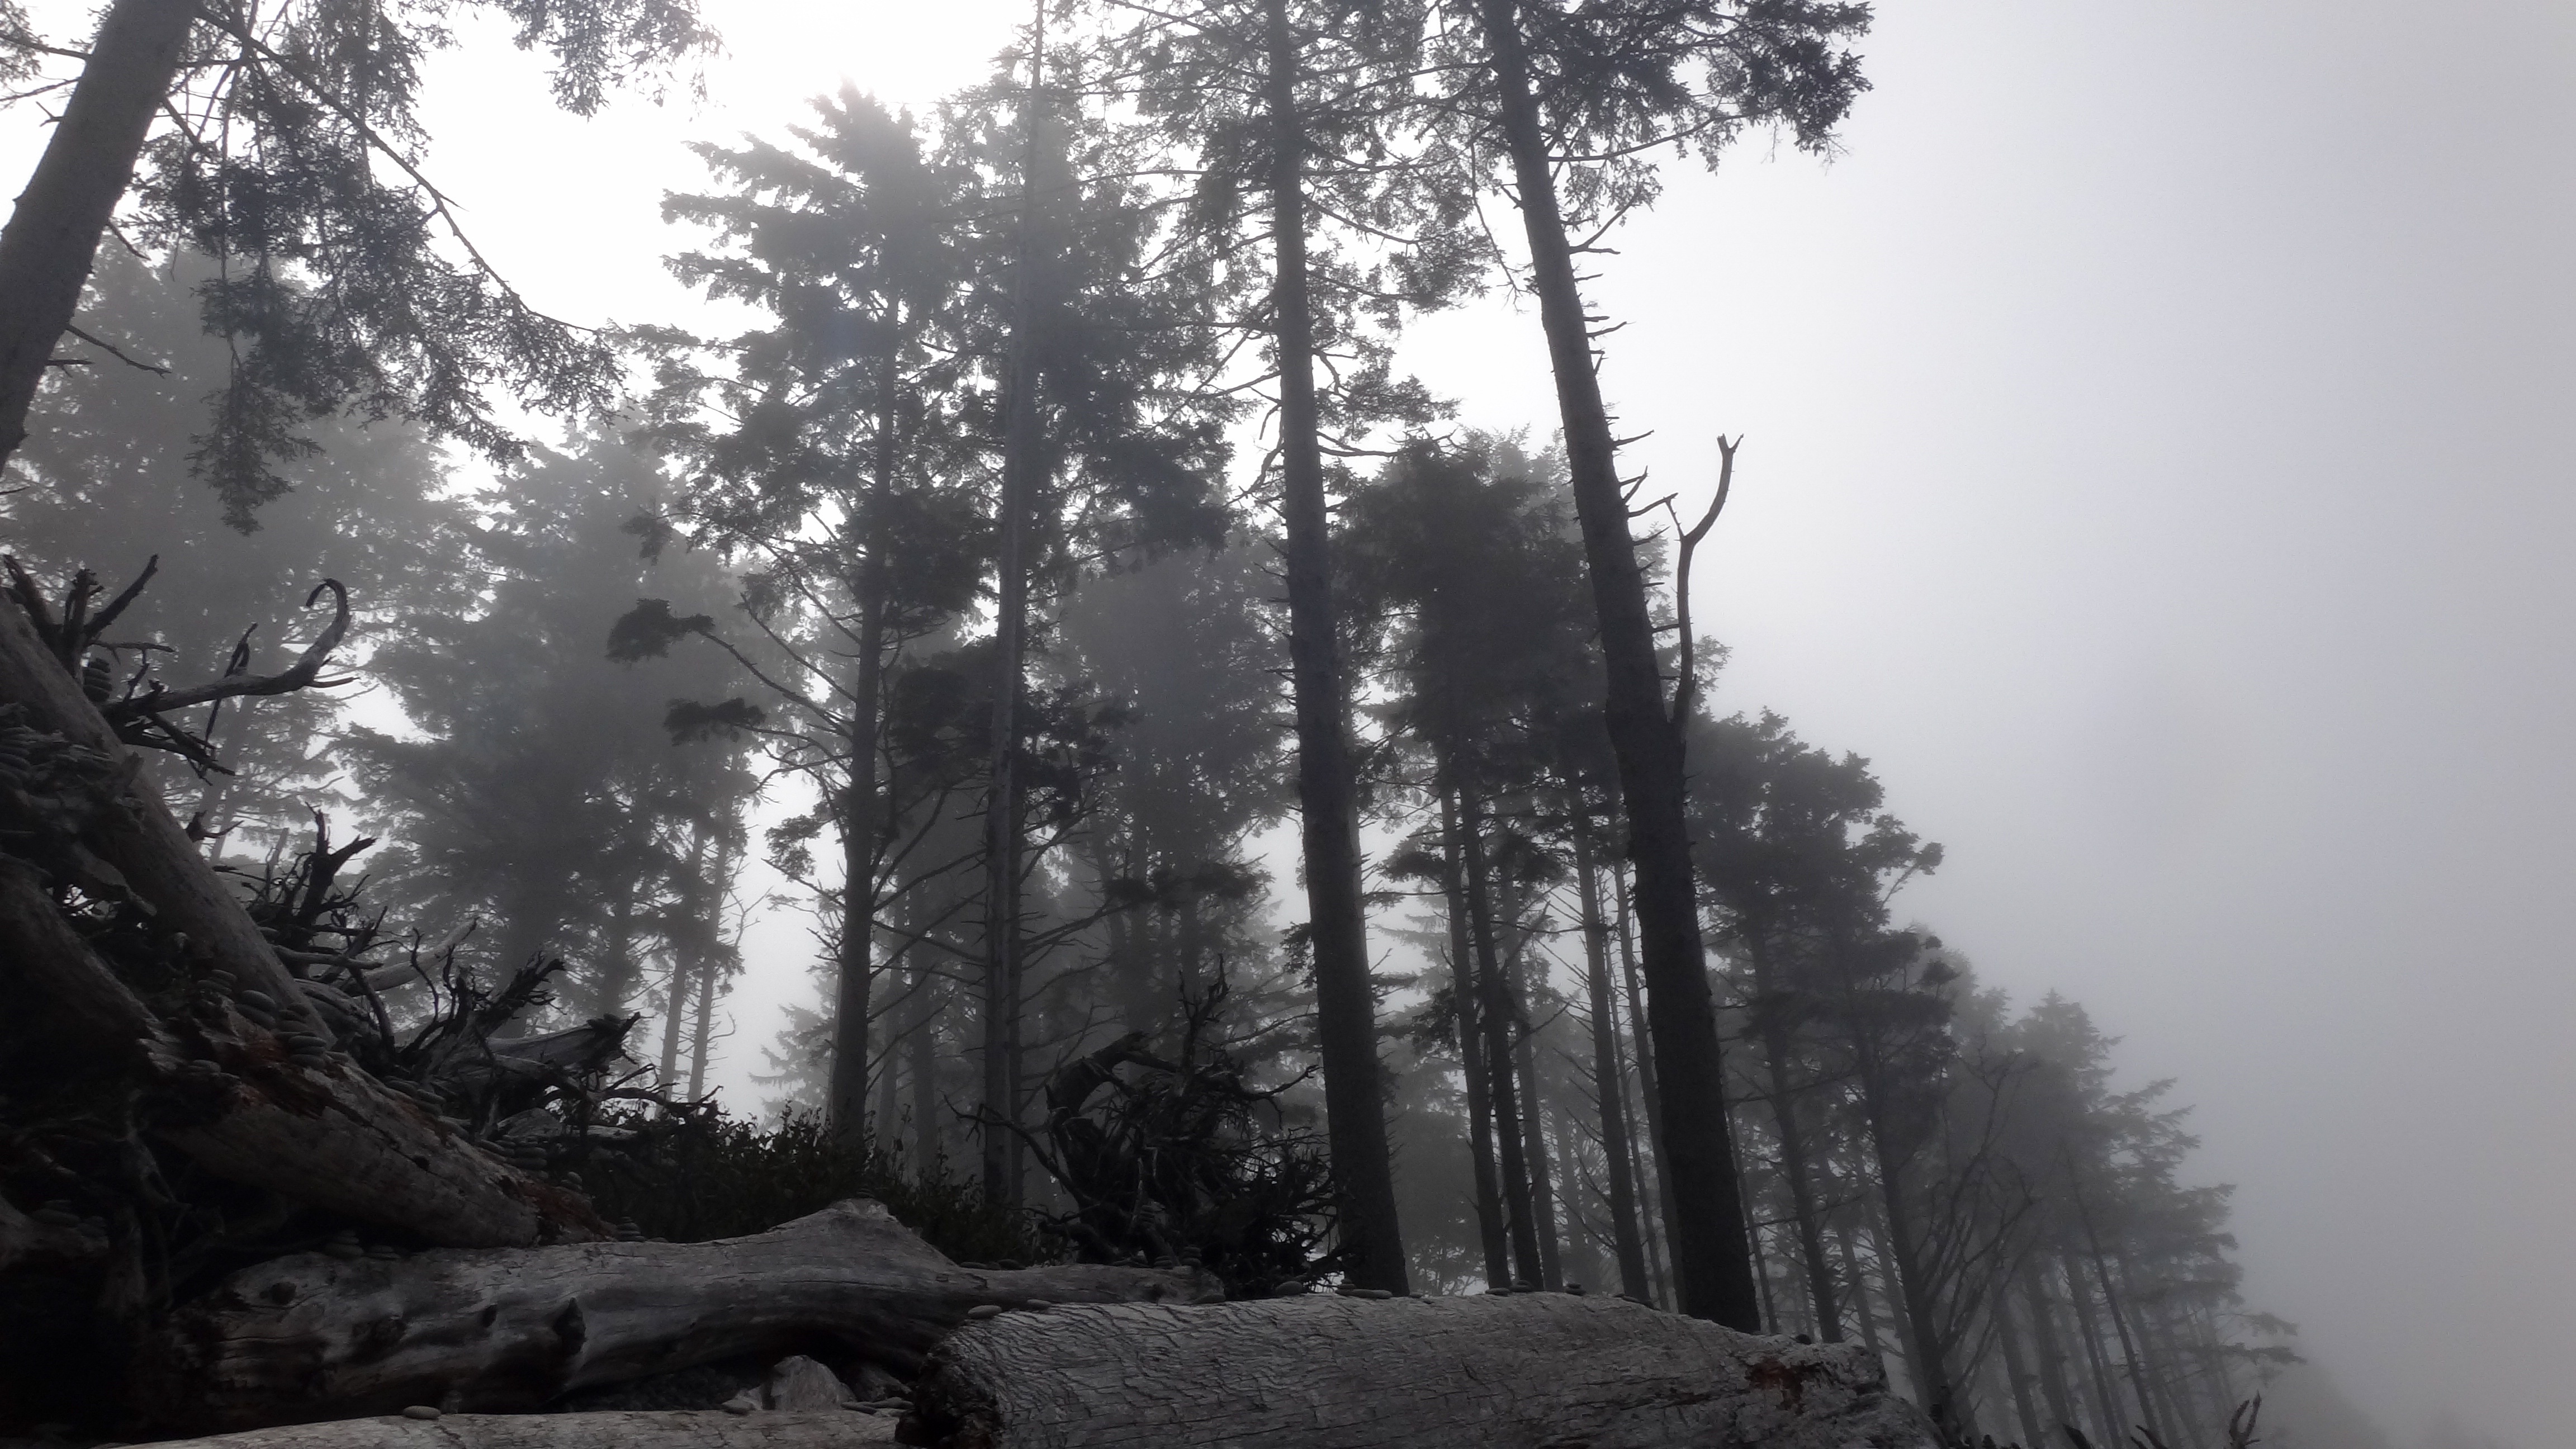
tree, nature, forest, wilderness, branch, snow, winter, black and white, plant, fog, mist, sunlight, morning, weather, monochrome, season, woodland, habitat, monochrome photography, natural environment, atmospheric phenomenon, woody plant